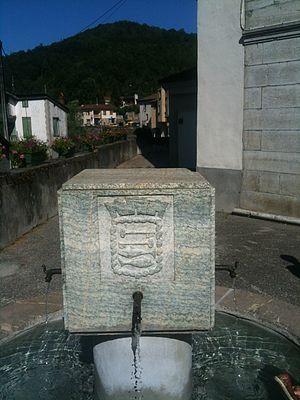
fontaine en marbre vert d'Estours sur la commune de seix
Le marbre vert d'Estours ou vert d'Estours est un marbre pyrénéen exploité dans le département de l'Ariège et le pays du Couserans et localisé dans une vallée de la zone montagneuse du Haut-Salat près du village de Seix.